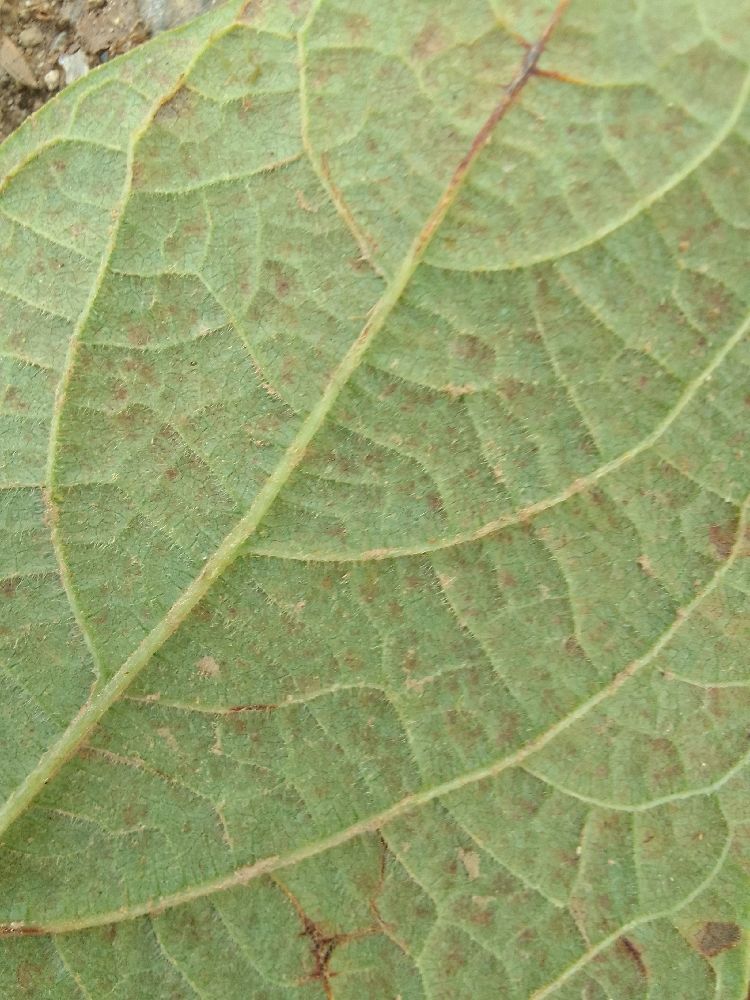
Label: anthracnose